Acropole Hotel

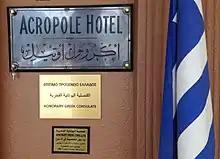
The Honorary Consulate of Greece at the Acropole

An added attraction is the OHM electronics shop next door, which is owned by the brother of Sheikh Musa Hilal, previously the leader of Darfur's notorious Janjaweed militia. Several journalists and members of human rights organizations managed to interview Hilal in that shop.